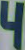
Number: 4